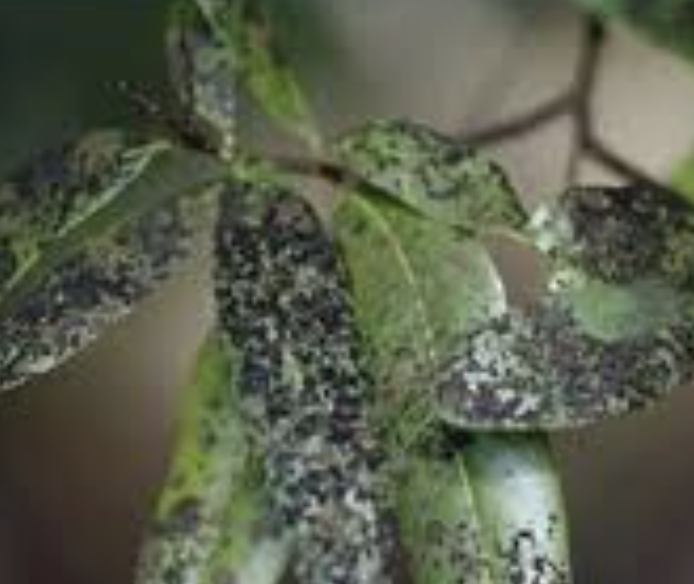
Label: sooty_mold